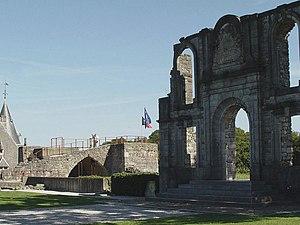
Cette page regroupe l'ensemble du patrimoine immobilier classé de la ville belge de Rochefort.